Niki & the Dove

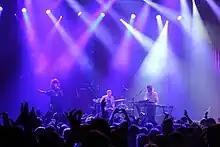
Niki & the Dove performing in 2012

Niki & the Dove are a Swedish indietronica duo from Stockholm, formed in February 2010. The group consists of Malin Dahlström (vocals and production) and Gustaf Karlöf (production), and are signed by TEN Music Group, licensed to Sub Pop and Mercury Records. On 5 December 2011, the BBC announced that the duo had been nominated for the BBC's Sound of 2012 poll, which they ultimately finished in fifth place.